Otto Rühle

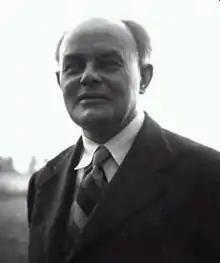
Rühle 1930

Karl Heinrich Otto Rühle (23 October 1874 – 24 June 1943) was a German Marxist writer, educator, Reichstag deputy, and prominent theorist of the council-communist movement. He is known for his rejection of party politics in favour of workers' councils, his critique of Bolshevism, and his famous declaration, "The revolution is not a party affair".